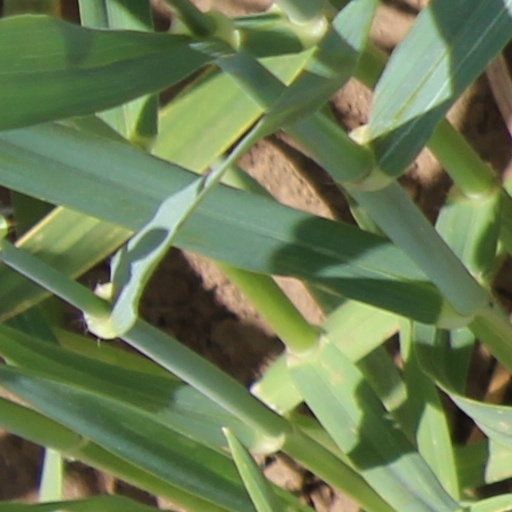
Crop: wheat